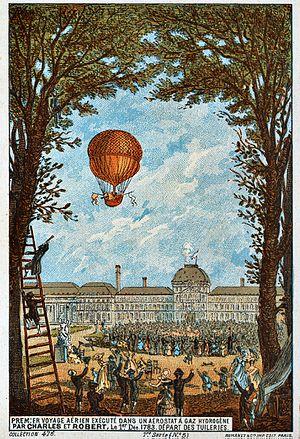
Les frères Robert sont deux frères Anne-Jean Robert et Nicolas-Louis Robert alias Marie-Noël Robert, ingénieurs et aérostiers, qui ont construit avec le professeur Jacques Charles, le premier ballon à gaz d'hydrogène qui a volé depuis le centre de Paris le 27 août 1783.
L’histoire de la production d'hydrogène débute avec les expériences de Cavendish en 1766.